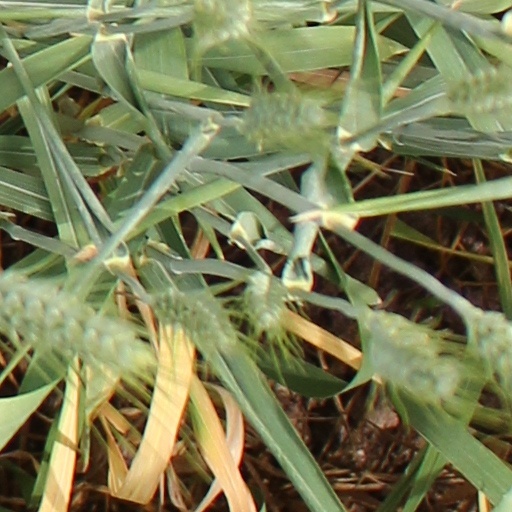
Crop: wheat